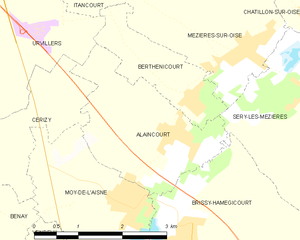
Carte des communes françaises: Alaincourt